Ambigolimax valentianus

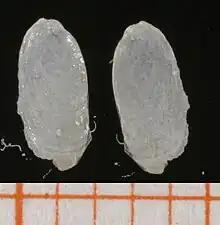
Two views of an internal shell of "A. valentianus"

"Ambigolimax valentianus" has been used as a model species for studying the neuromechanisms of learning and memory, particularly by researchers in Japan. Its mucus has been analysed chemically to understand why slug mucus is sticky. Various studies have examined the bacteria and helminth parasites associated with the species.